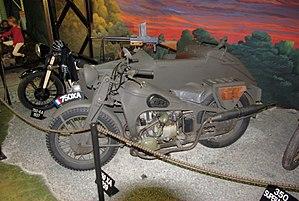
Side-car Gnome &amp